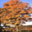
Label: maple_tree